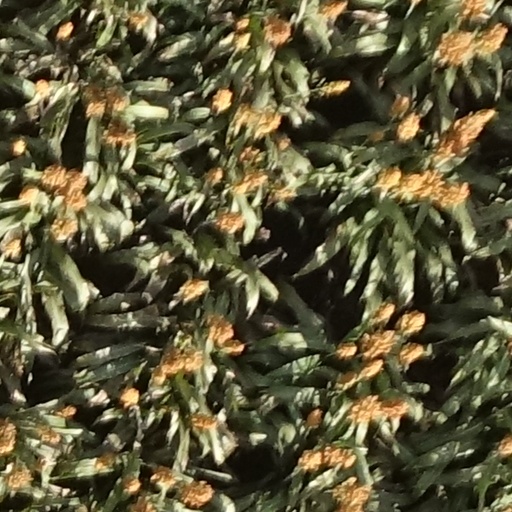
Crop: sorghum